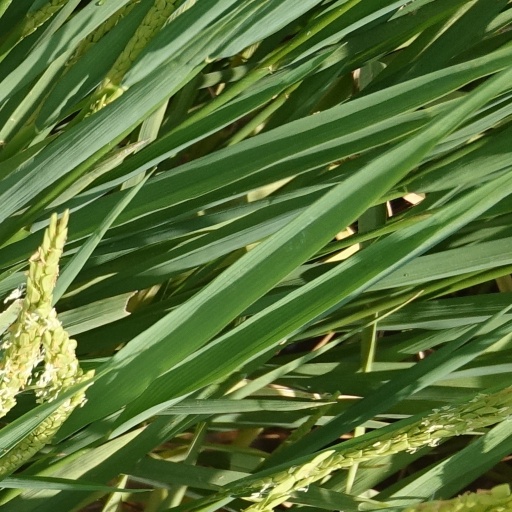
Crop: rice